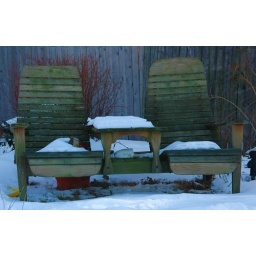
These chairs are sitting under a tree just waiting to be used this spring and summer.